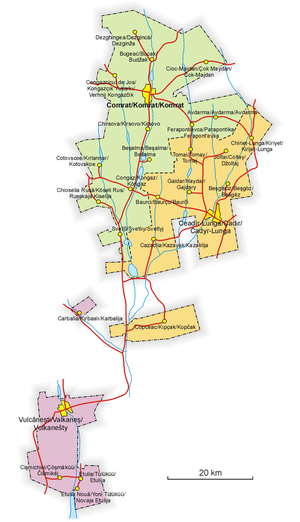
La Gagaouzie, officiellement l'Unité territoriale autonome de Gagaouzie, est une région autonome du sud de la République de Moldavie, près de la frontière avec l'Ukraine.